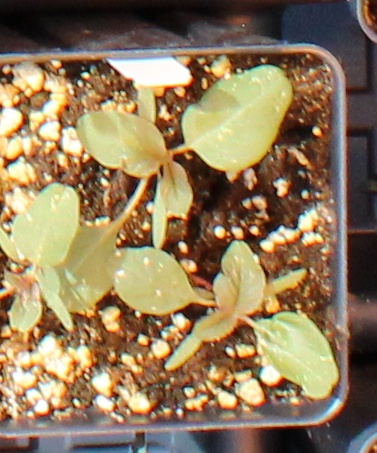
Label: Redroot Pigweed